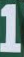
Number: 1